Mysterious New Mexico

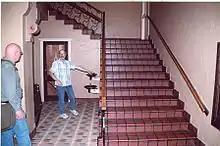
KiMo technician Dennis Potter shows investigator Benjamin Radford the site of a 1951 explosion which spurred a ghost story.

This book describes the author's use of scientific techniques to investigate thirteen cases of purported paranormal phenomena. Interviews were conducted with people connected to the events and places involved in the legends surrounding the KiMo Theater, El Santuario de Chimayo, the crystal skull found in the San Luis Valley, and the hot springs of Ojo Caliente. The case of the West Mesa murders is the backdrop for a series of interviews with psychic detectives who claim the ability to help police solve such crimes. Other cases required more literary and historical research, such as the Aztec UFO Crash, The Loretto Chapel's Staircase, reports of sightings of the legendary Thunderbirds, the apparition known as La Llorona, and Santa Fe's La Posada Hotel. The basic elements of the story of La Llorona, a legend usually associated with the Hispanic culture, for example, are traced back to a German folktale from 1486. Practical experiments were required for a third group, including determining the origin of The Santa Fe Courthouse Ghost, the reports of hauntings at the Old Cuchillo Bar, and an investigation into the power of labyrinths. The author also places the stories in their cultural context and points out the commonalities shared by the folklore and legends of the supernatural across cultures. Radford characterizes the work done for this book as "taking the claims seriously and offering serious investigation."